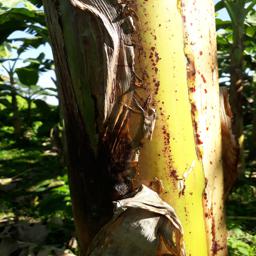
Label: PSEUDOSTEM WEEVIL